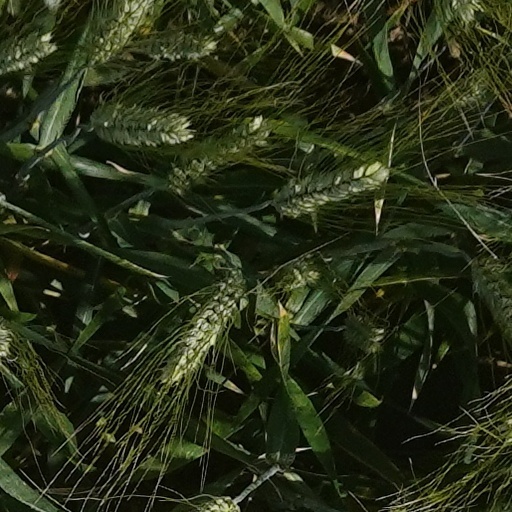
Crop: wheat